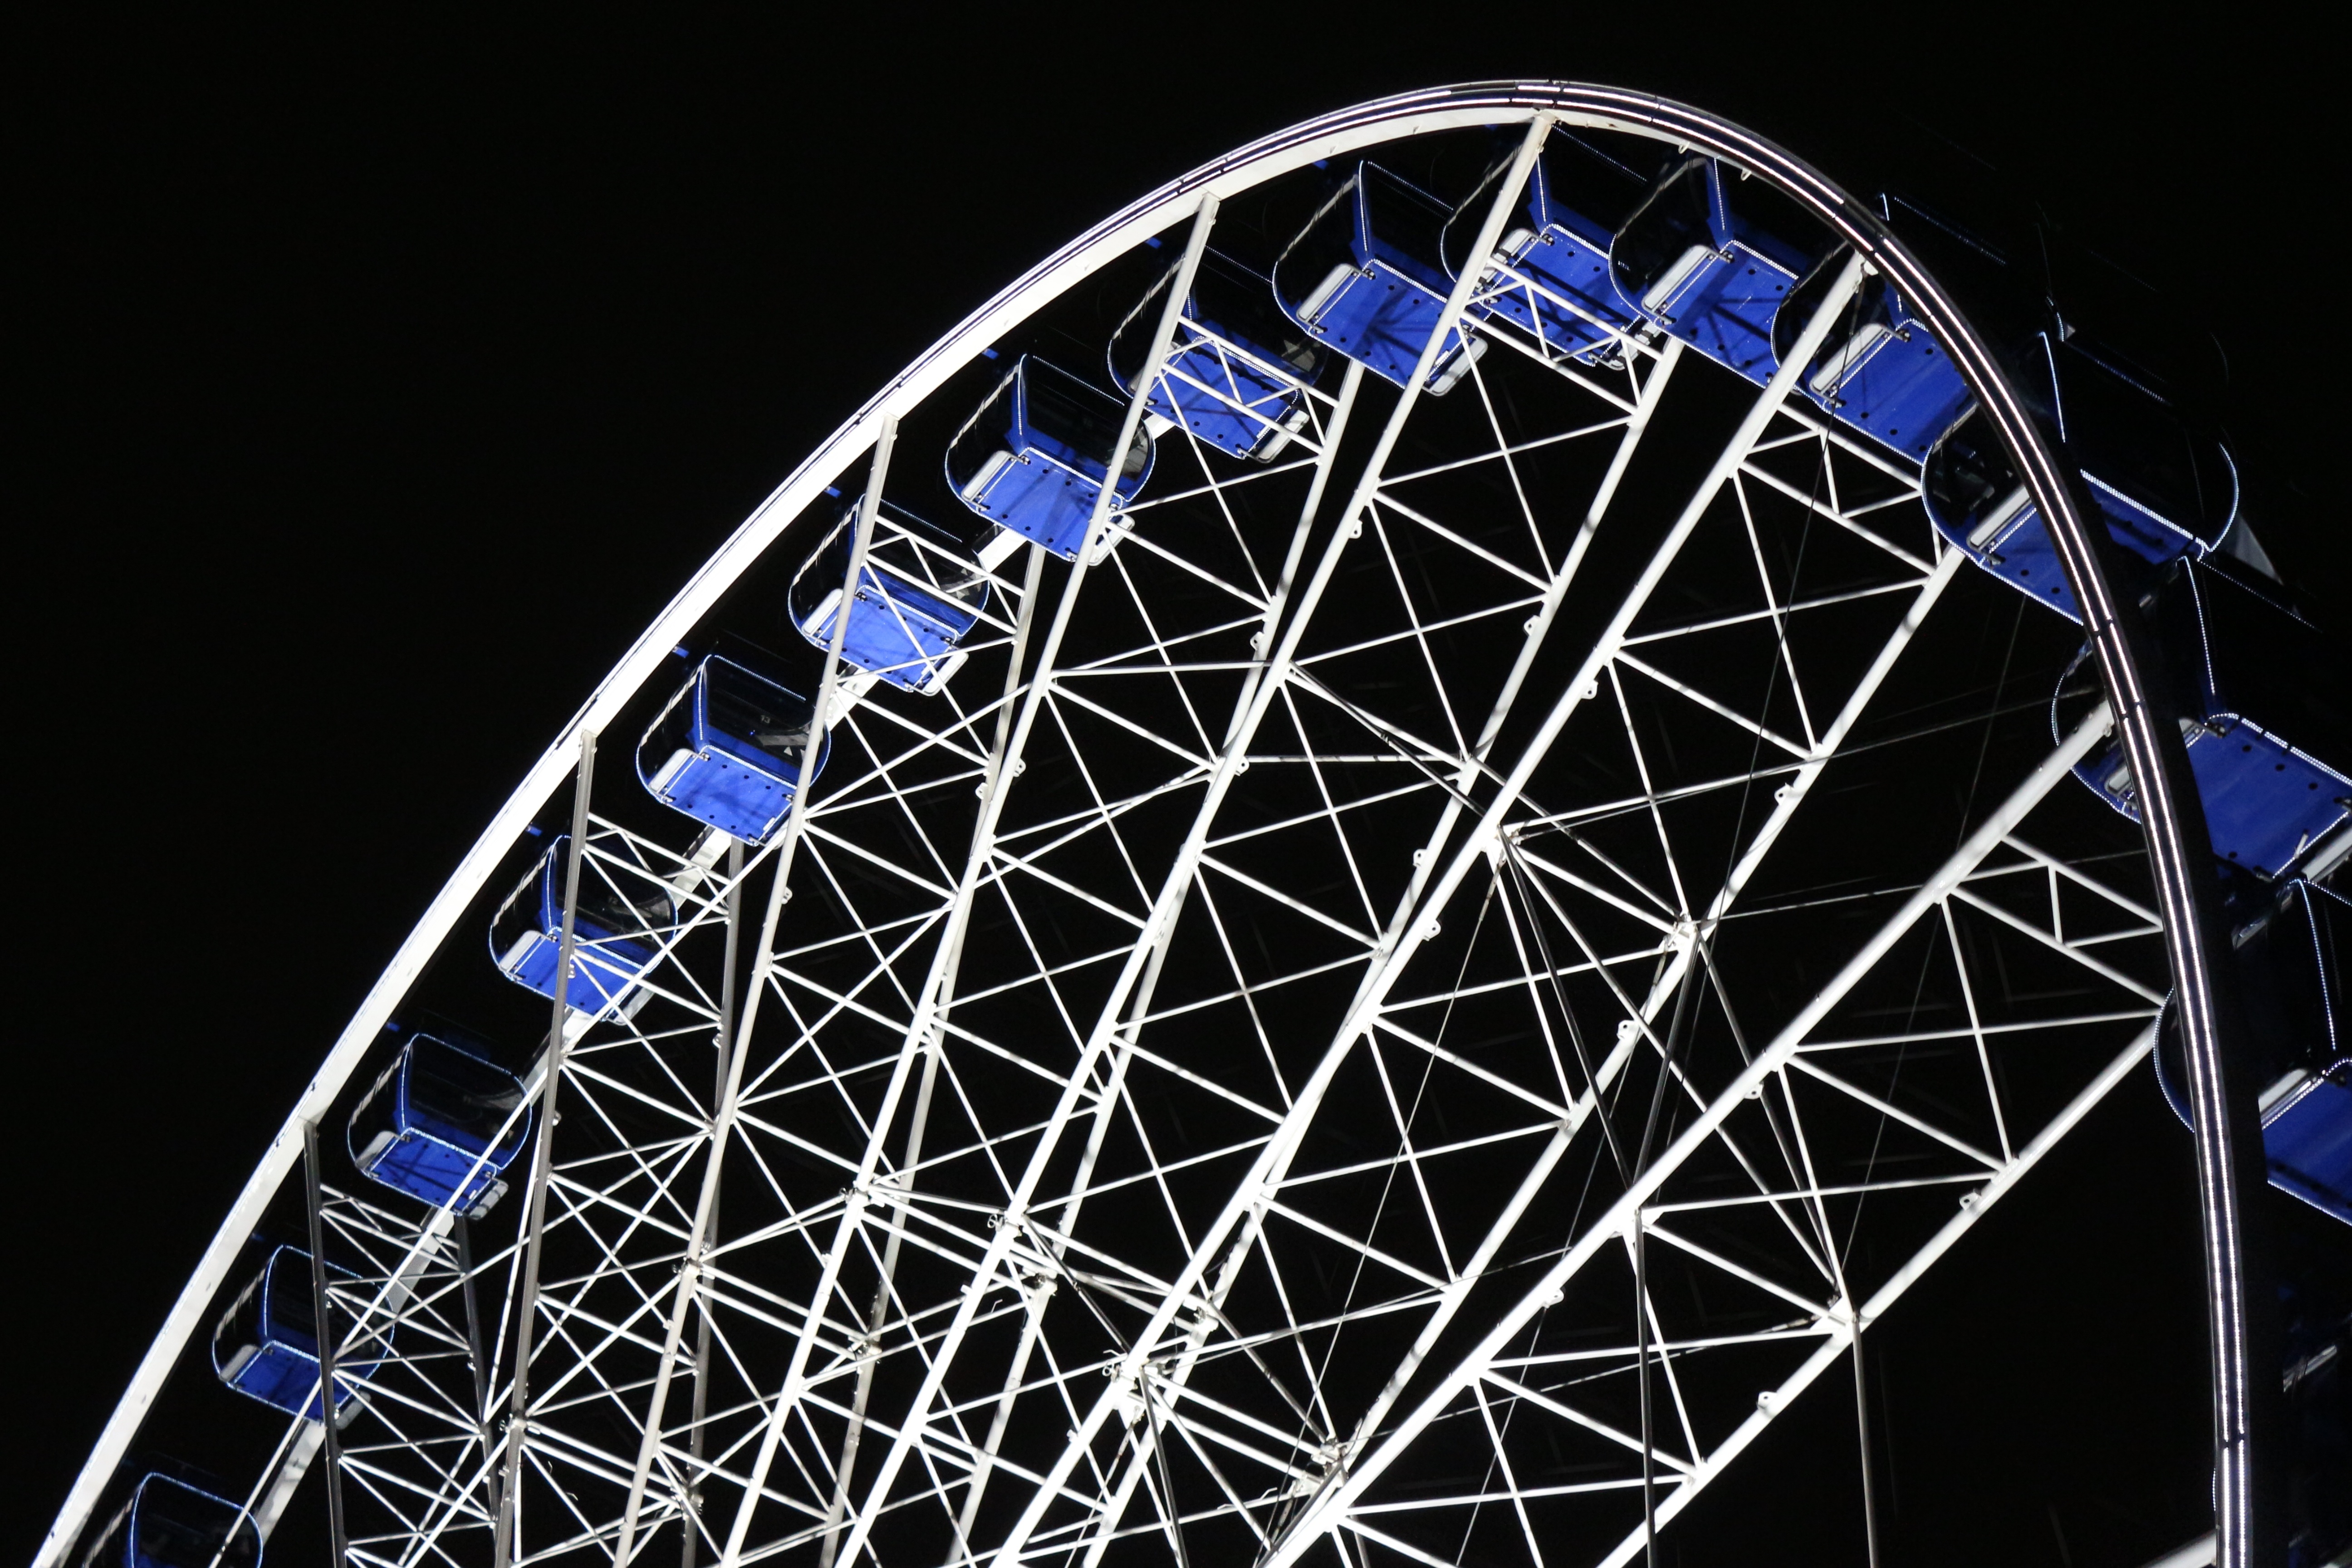
night, wheel, recreation, ferris wheel, amusement park, ride, leisure, background, symmetry, tourist attraction, folk festival, outdoor recreation, geographical feature